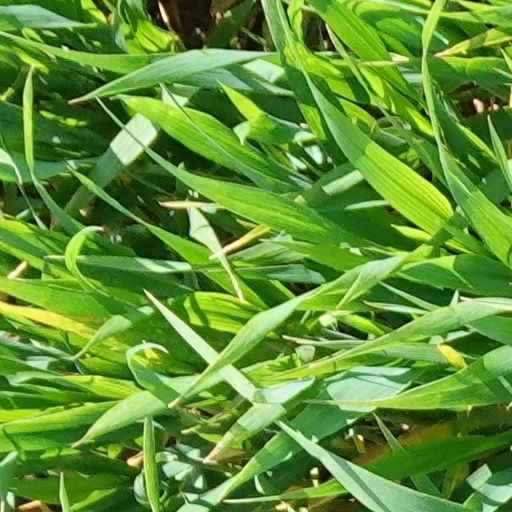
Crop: wheat